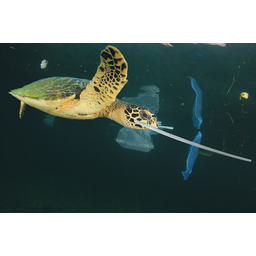
Label: plastic